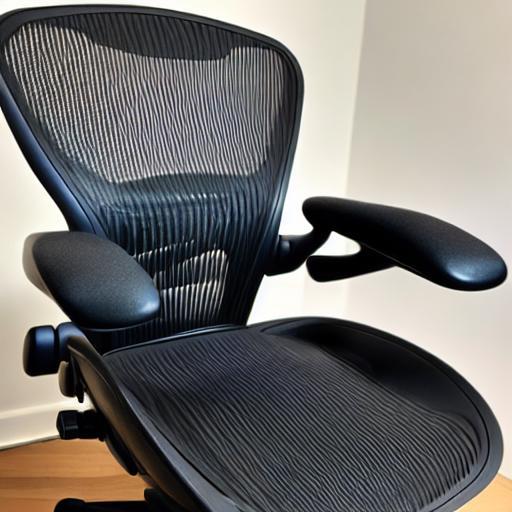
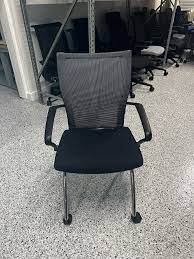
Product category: items_chair
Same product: no